House of Providence (Vancouver, Washington)

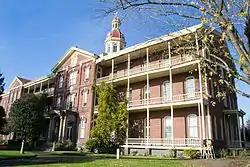

The House of Providence, also known as The Academy (or Academy building), is a former orphanage and school located in Vancouver, Washington. It was built c. 1873 by Mother Joseph of the Sacred Heart.